Katherine Woodville, Duchess of Buckingham

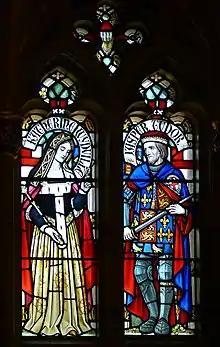
Katherine with her second husband Jasper Tudor on stained glass windows in Cardiff Castle

Katherine Woodville (also spelt Catherine Wydville, Wydeville, or Widvile) (c. 1458 – 18 May 1497) was the Duchess of Buckingham and a medieval English noblewoman.